Dagmar R. Henney

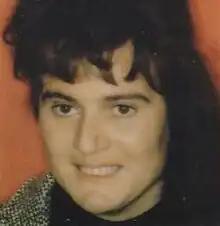
An early photo of Henney

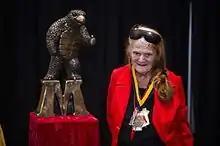
Dr. Dagmar Henney was awarded the 50th Emeritus Alumni Society Medallion on May 18, 2016, at an <a href="https%3A//www.flickr.com/photos/marylandalumniassociation/sets/72157669143841615">alumni ceremony

prior to the Spring Commencement at the University of Maryland, College Park. Photo courtesy University of Maryland Alumni Association, used with permission.